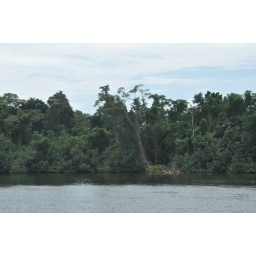
Crocodile boat over Daintree river